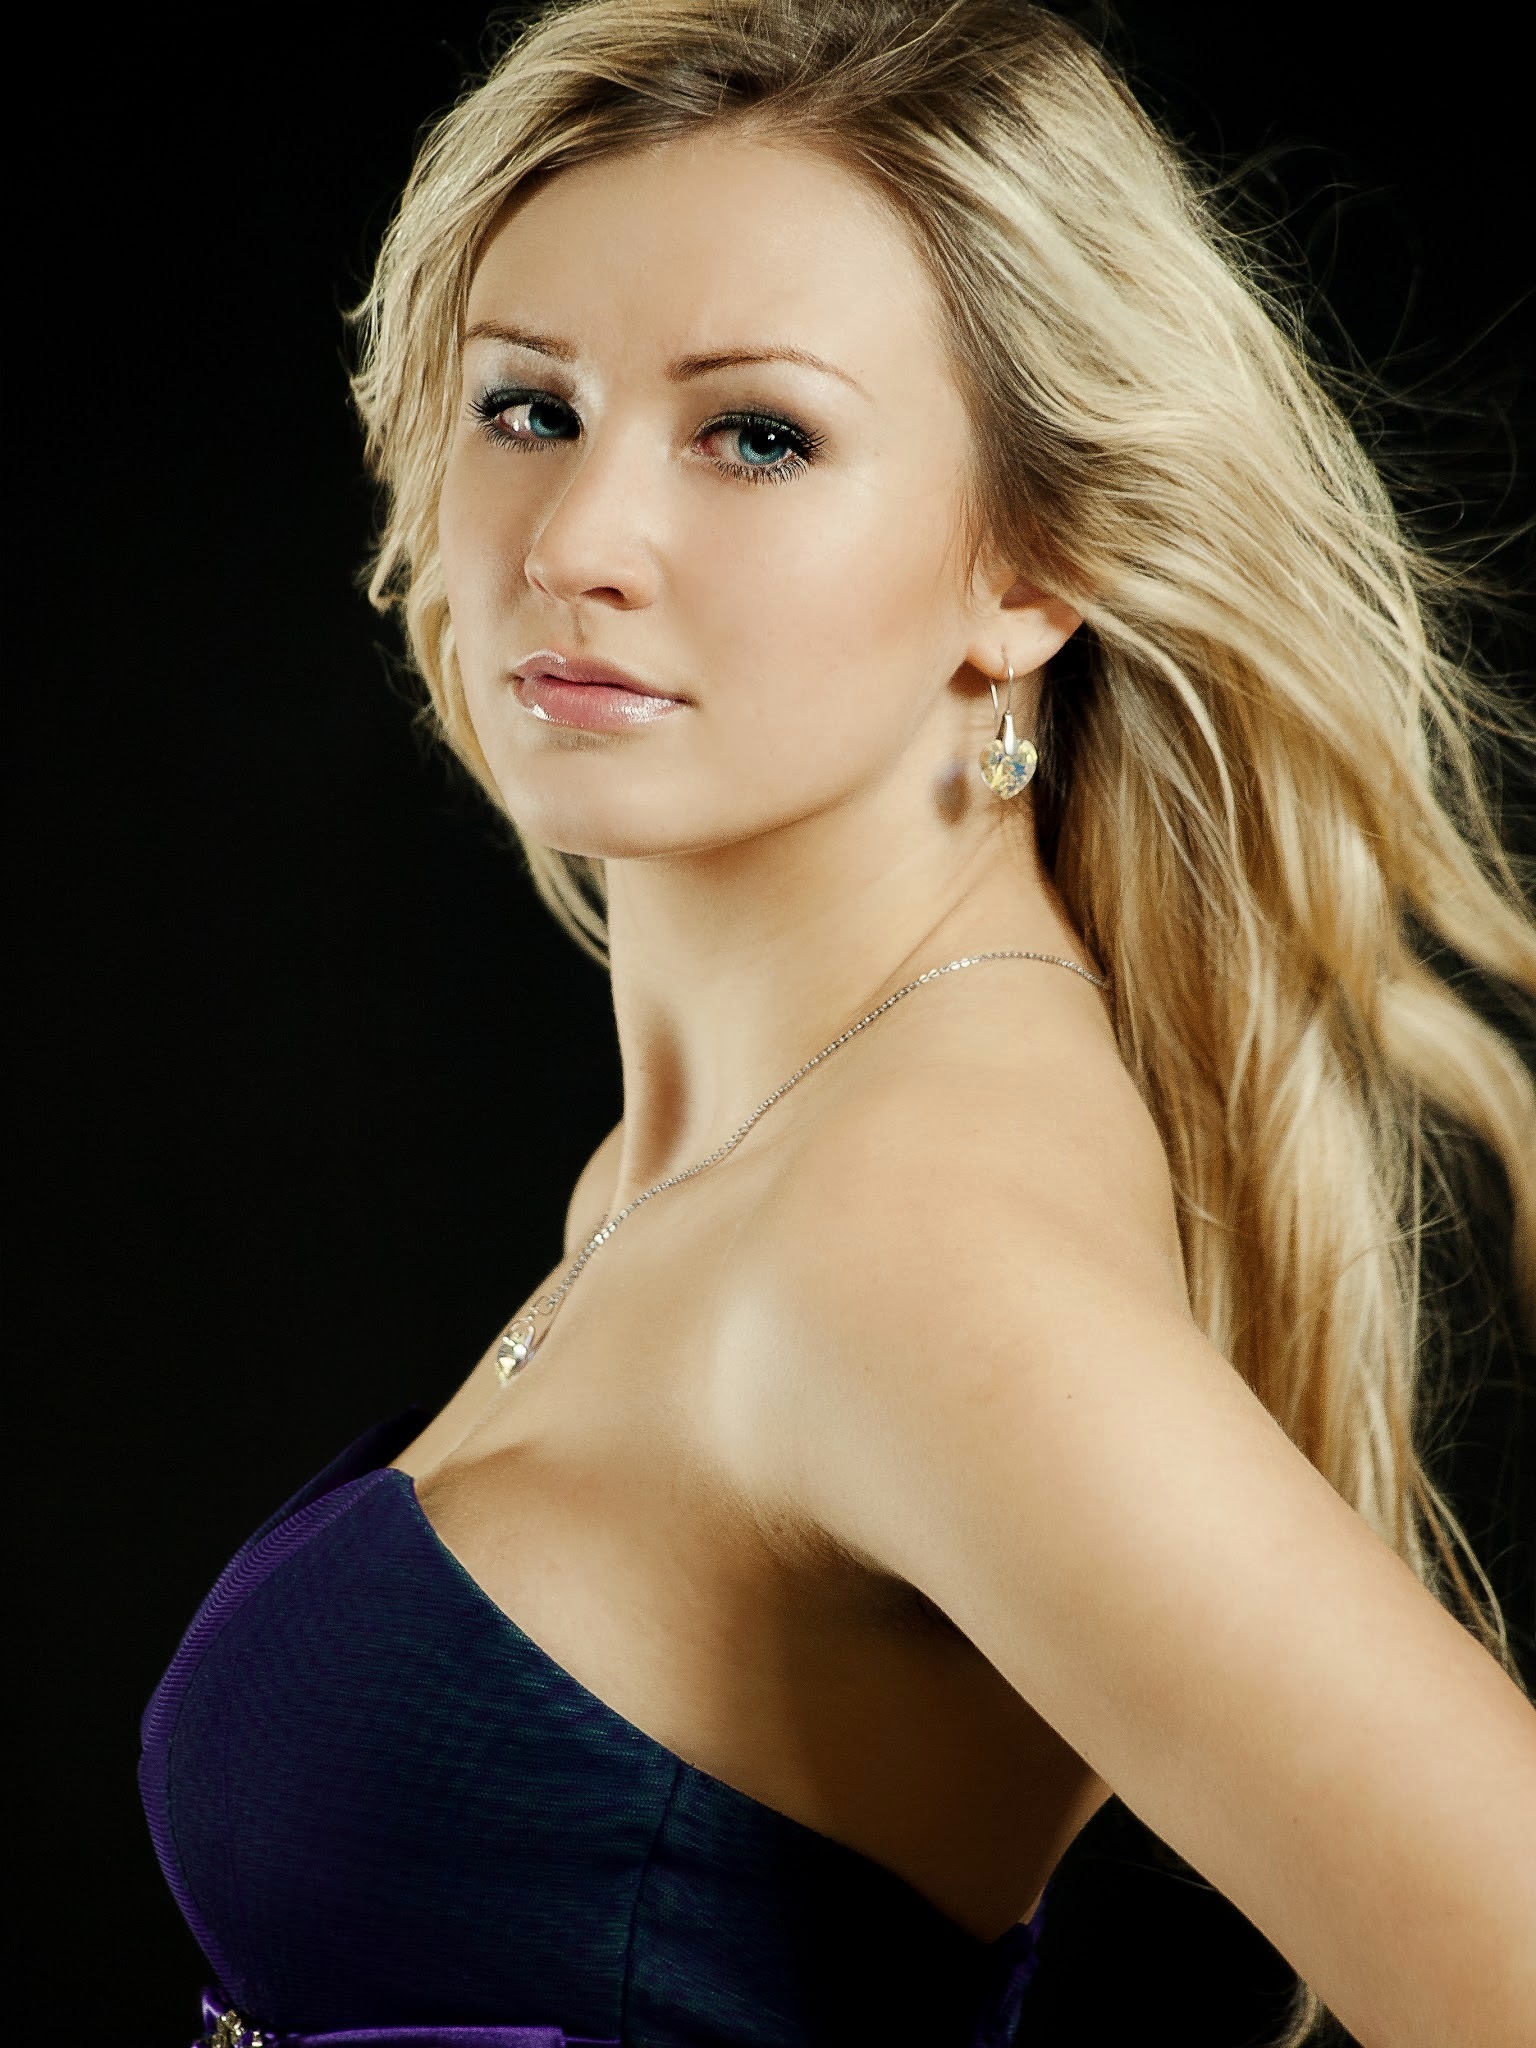
person, girl, woman, hair, white, photography, singer, portrait, model, studio, fashion, black, lady, hairstyle, long hair, black hair, grey, beauty, nice, blond, photo shoot, brown hair, portrait photography, undergarment, art model, supermodel, blondie